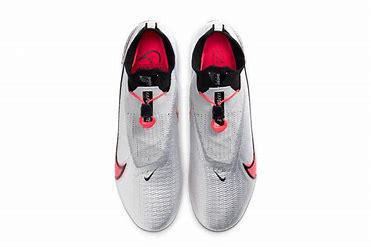
Brand: Nike
Model: Vapor Edge Pro 360